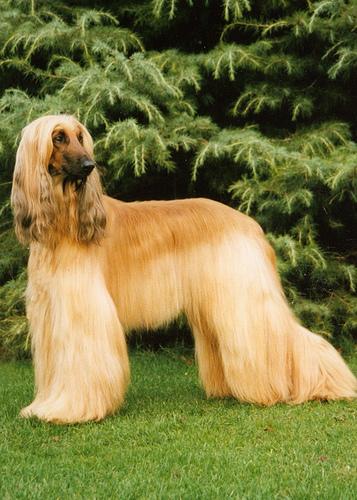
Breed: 222-n000013-Afghan_hound